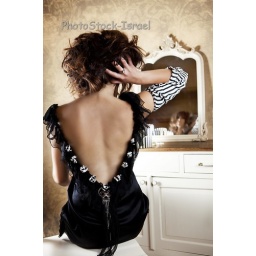
A young woman in her twenties in evening dress back to camera with her face reflecting in a mirror